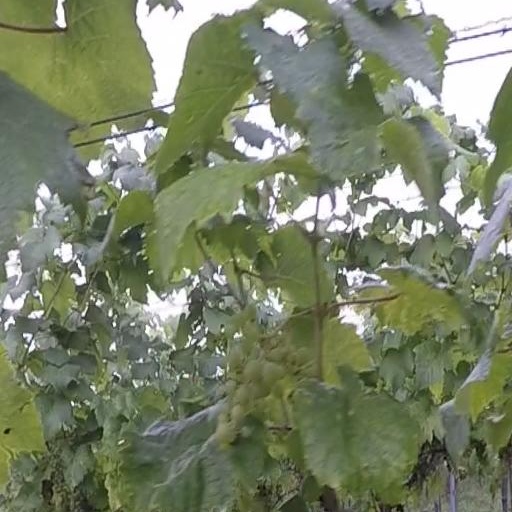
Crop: grape